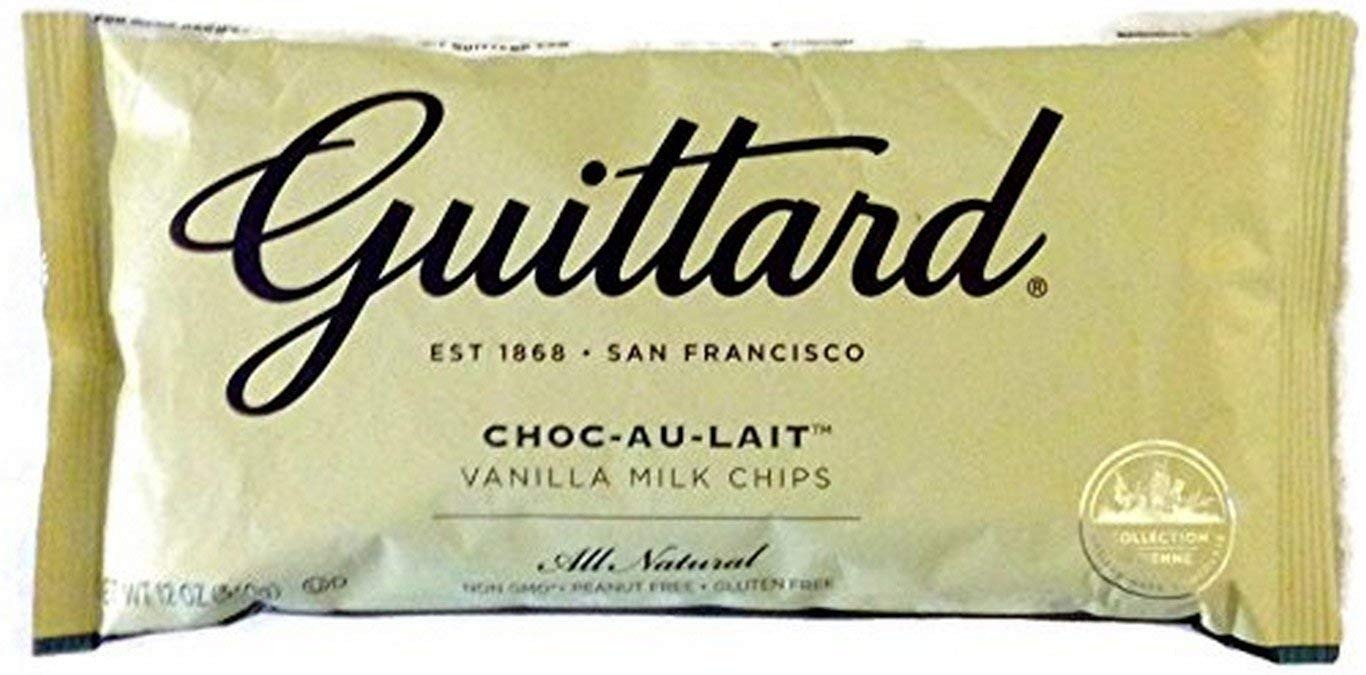
Item Name: GUITTARD CHOCOLATE, CHIPS, AU-LAIT, Pack of 12, Size 12 OZ - No Artificial Ingredients Gluten Free Kosher12
Value: 12.0
Unit: oz

Price: 56